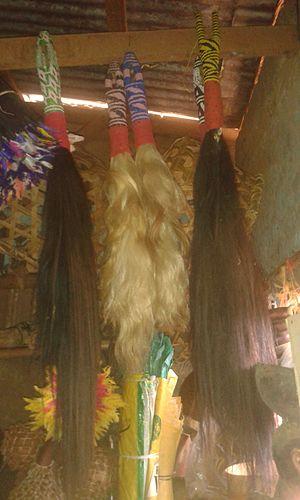
queue de chevale utilisé dans la reégion de l'ouest Cameroun pendant les cérémonies de funéraille pour effectuer des danses traditionelles This is an image of Cultural Fashion or Adornment from Cameroon
La queue de cheval aussi appelé Sé Leng Koko, est un accessoire de l'orchestre traditionnel bamiléké, au Cameroun. Elle est richement décorée de cauris et est un objet d'apparat dans la tenue du danseur.